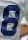
Number: 8